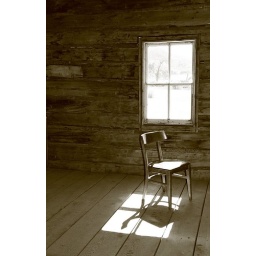
This chair was in the bar in Bannack, MT.